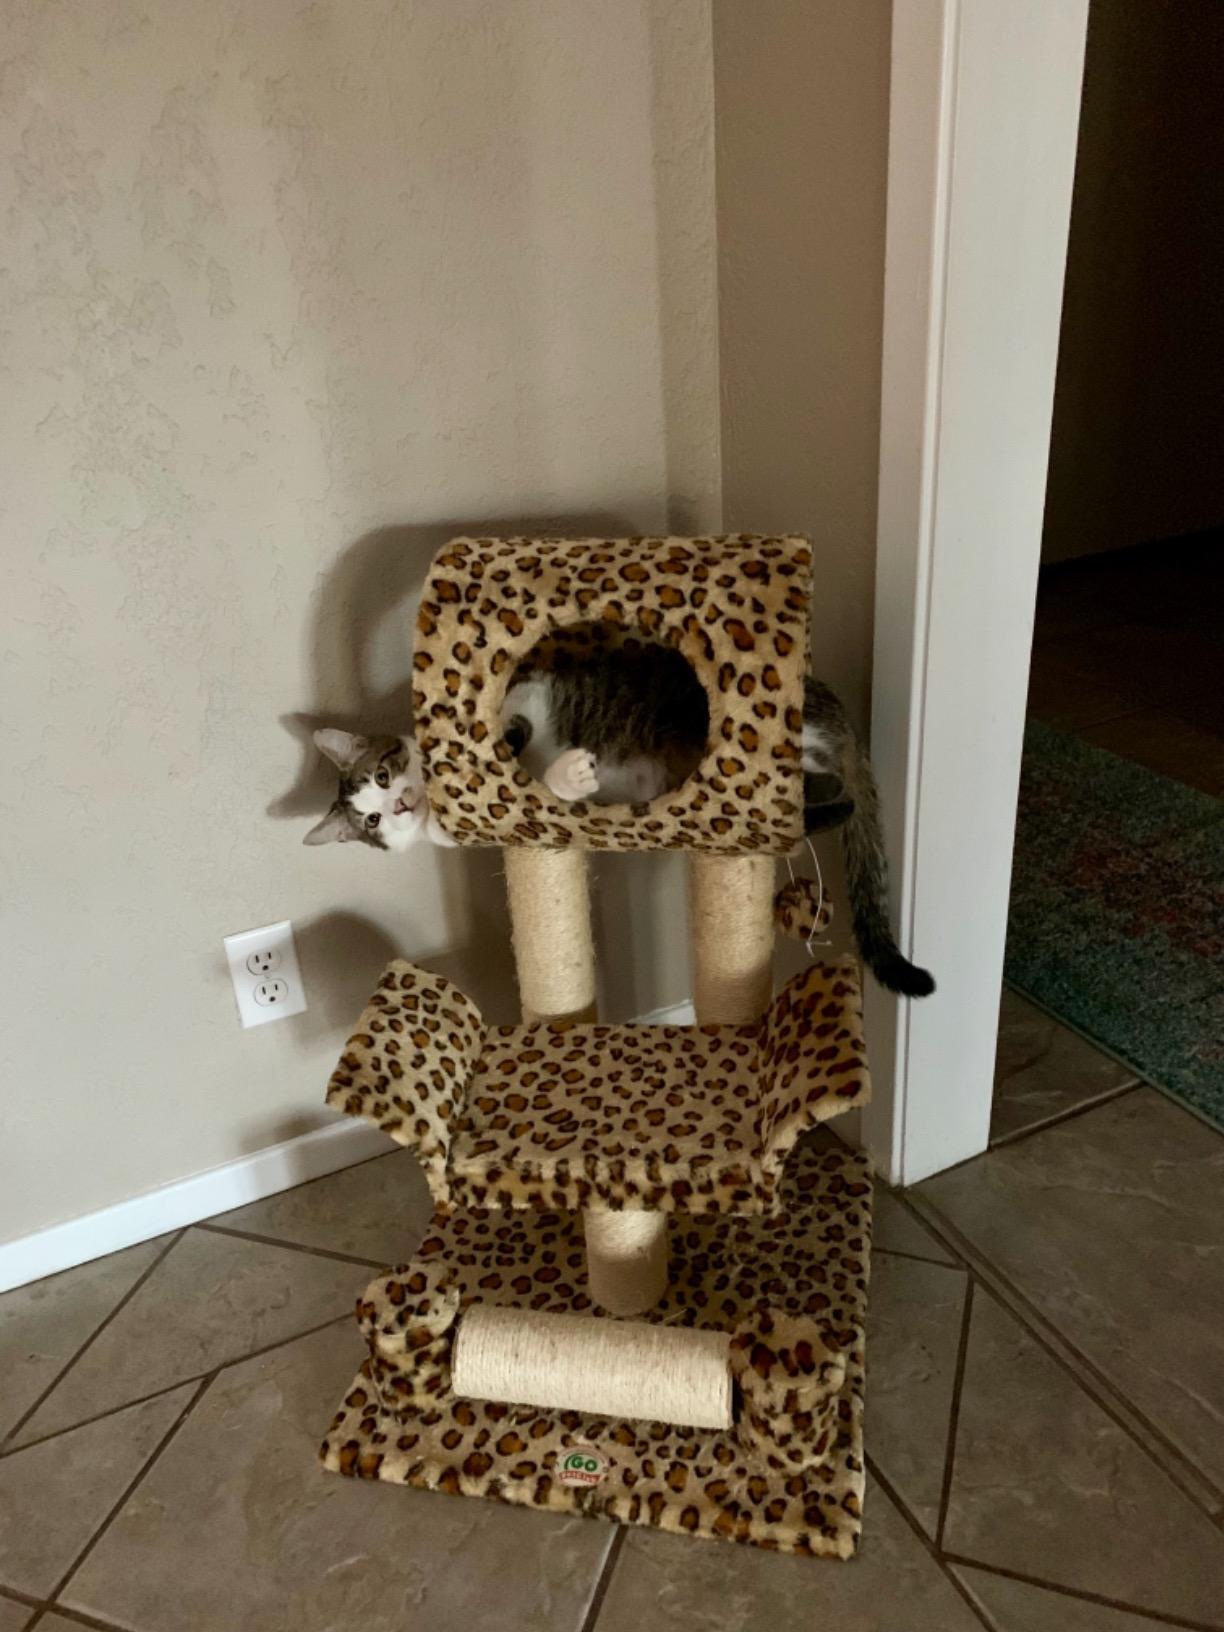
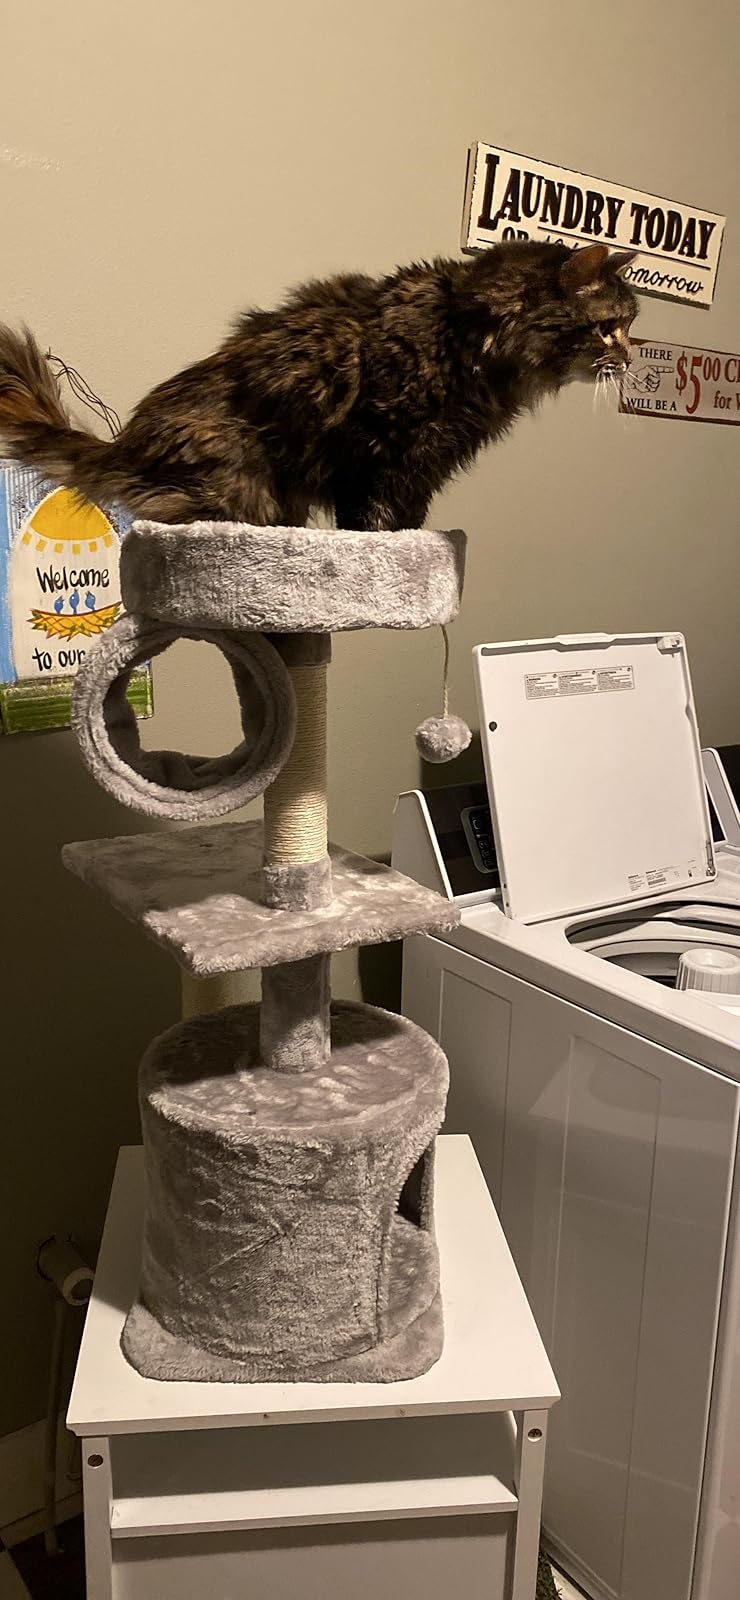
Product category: items_cat tree
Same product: no